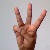
The image shows a hand gesture representing the letter 'W' in Indian Sign Language.